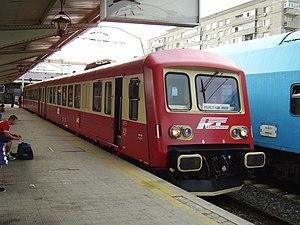
Le transport ferroviaire en Roumanie est constitué d'un réseau ferroviaire à écartement européen normal.